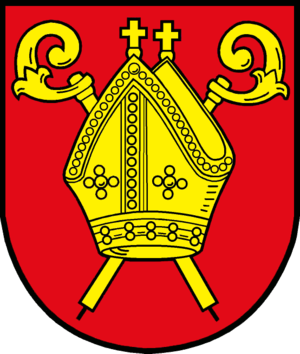
Bützow est une petite ville de Mecklembourg-Poméranie-Occidentale, dans le nord-est de l'Allemagne. Elle fait partie de l’arrondissement de Rostock.